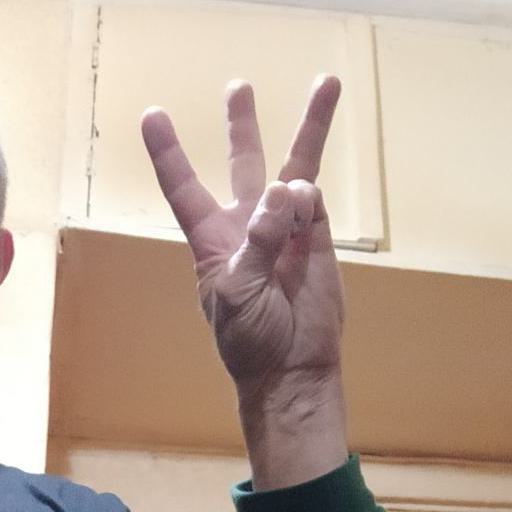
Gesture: three